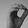
ASL letter: O